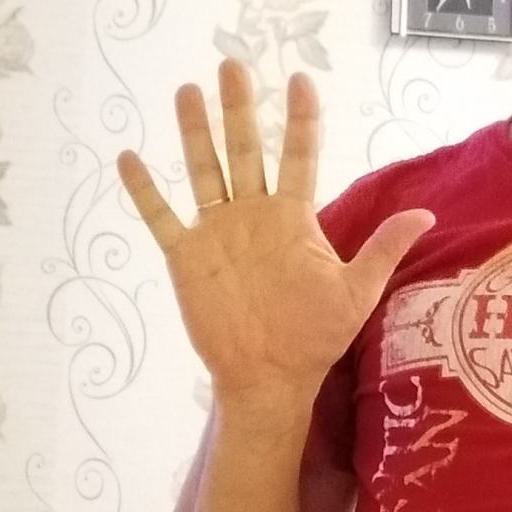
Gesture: palm